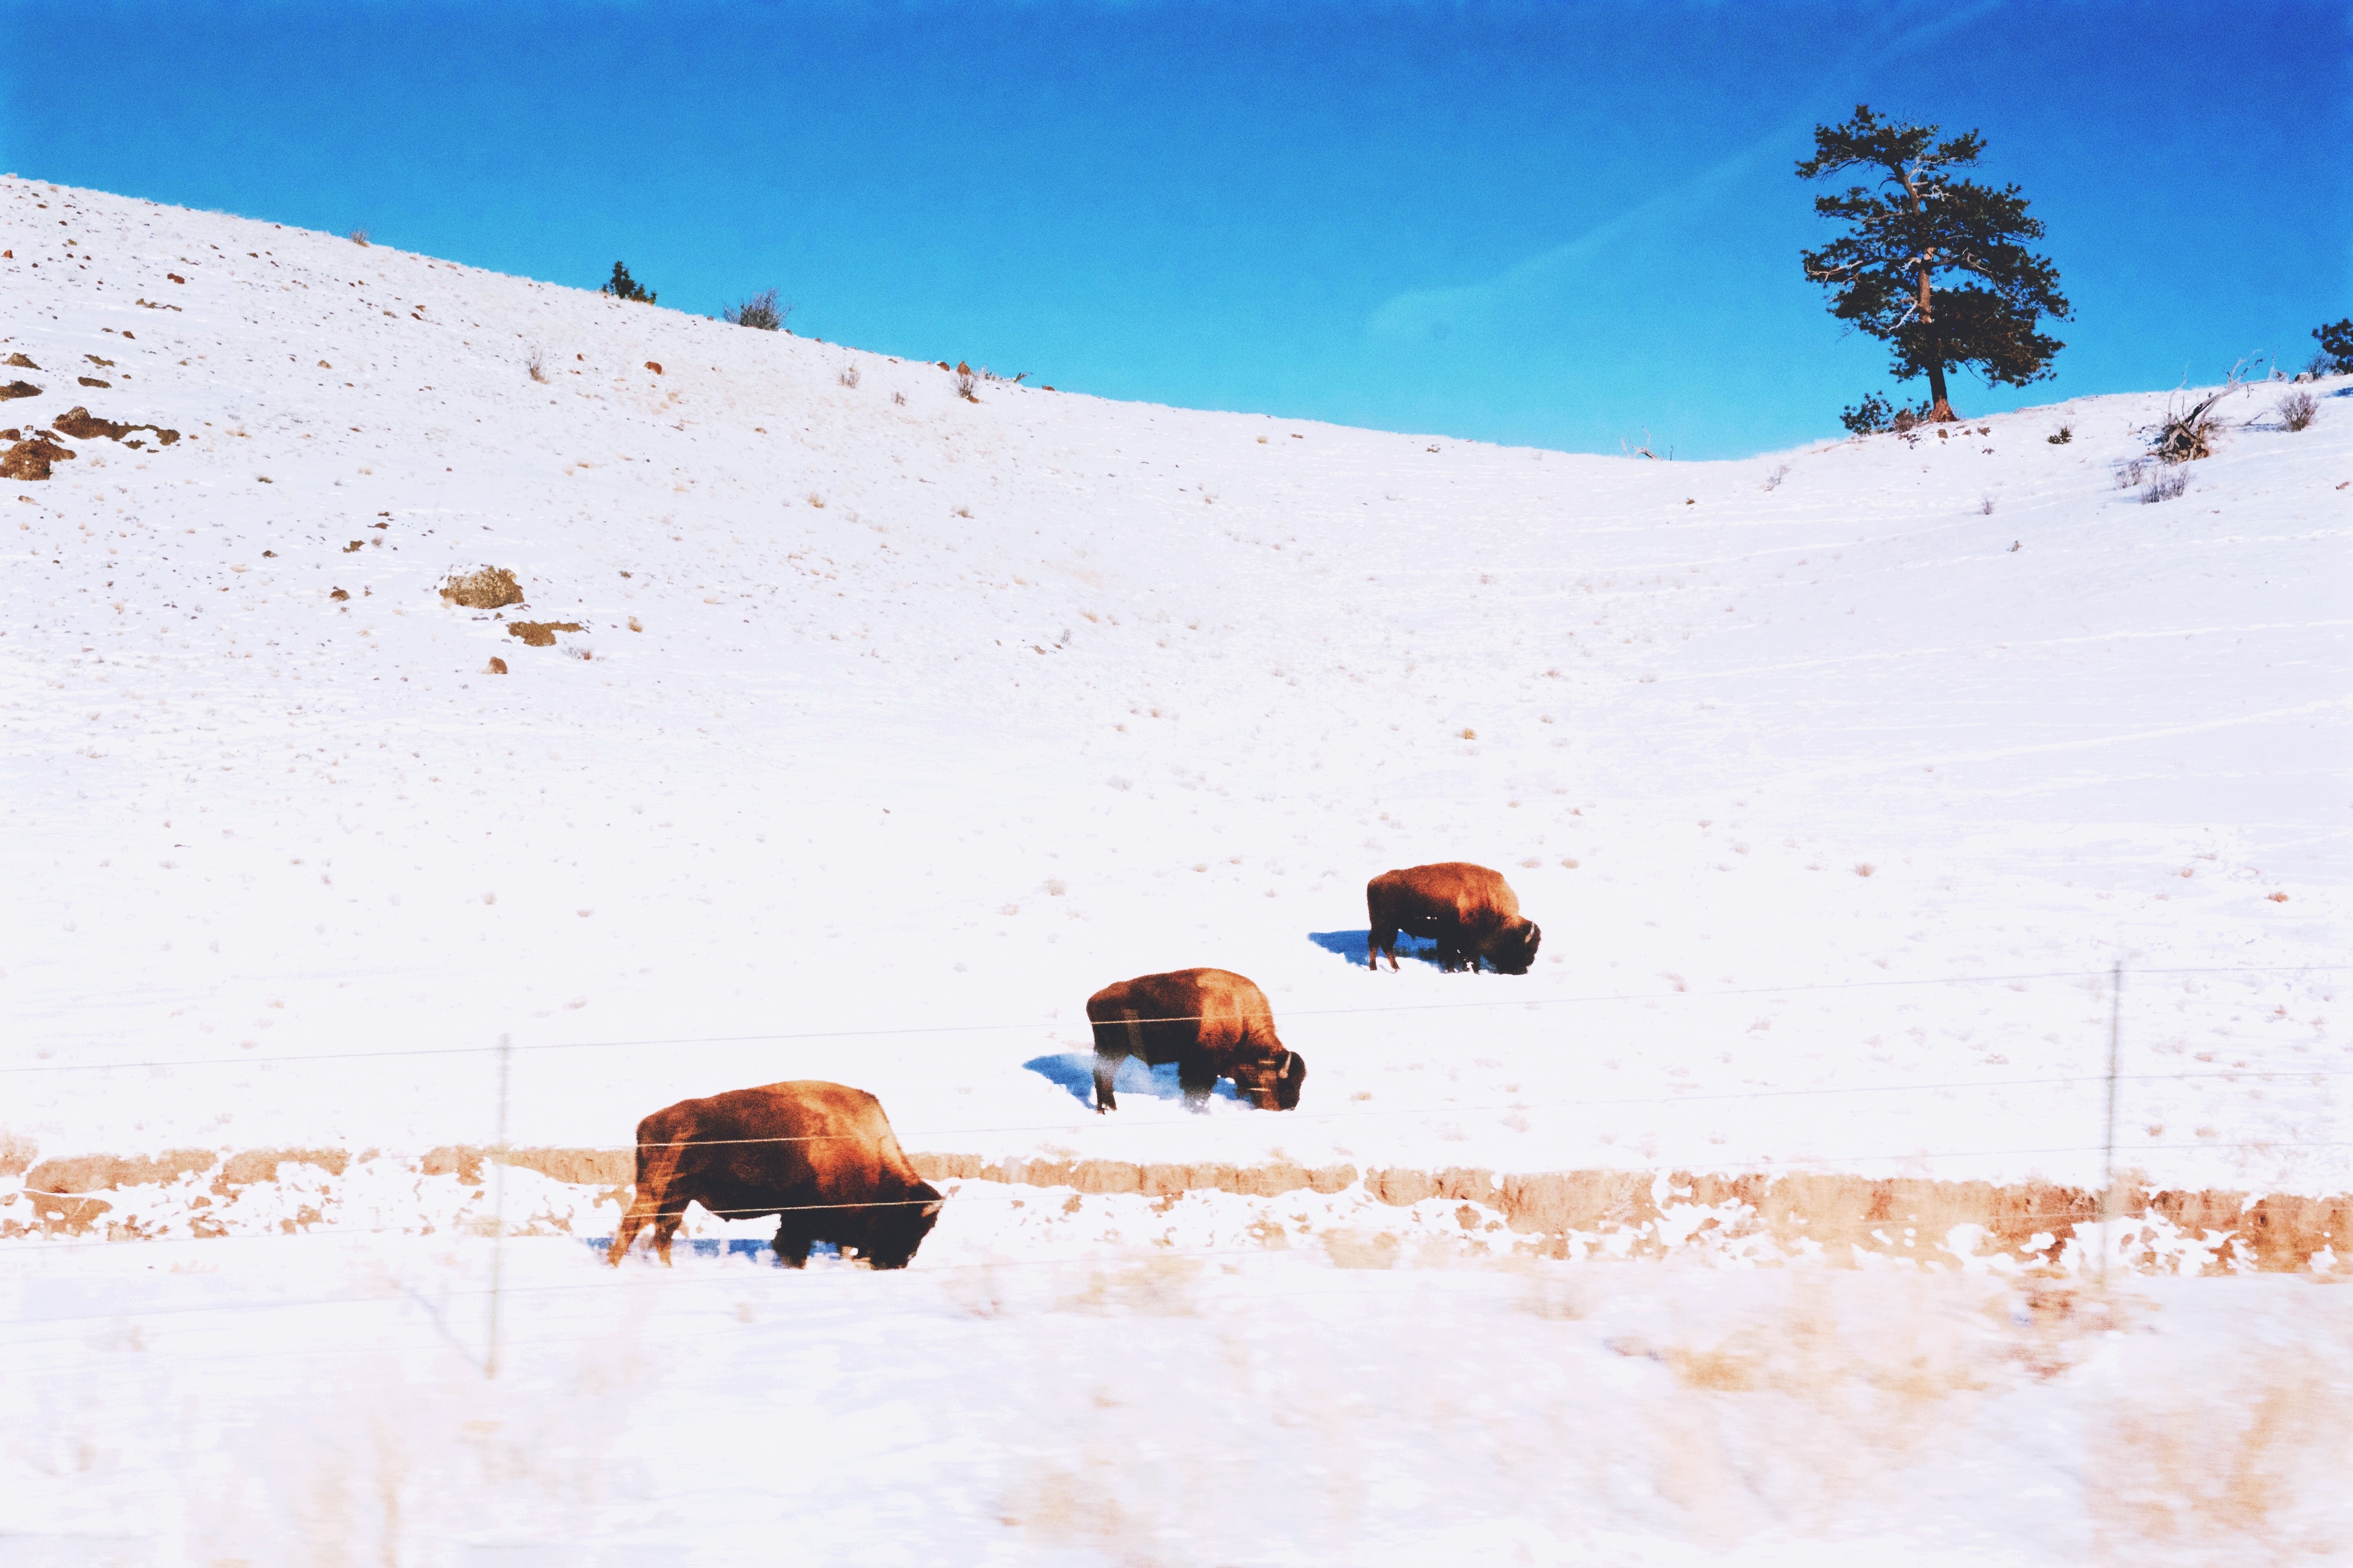
snow, winter, arctic, season, winter sport, plateau, piste, geological phenomenon